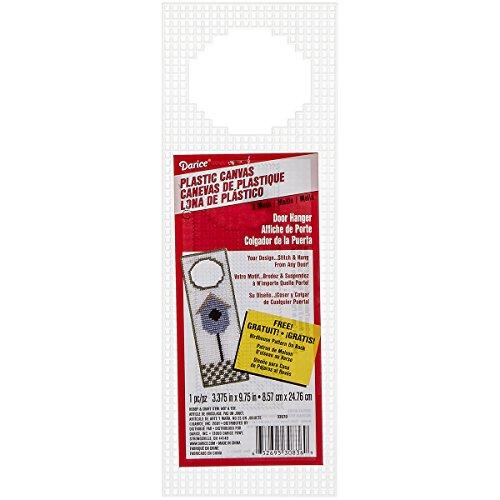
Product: Darice 33070 Plastic Door Hanger Canvas Shape
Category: Baby Products | Nursery | Décor | Door Hangers
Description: Ready to be stitched with your custom design.
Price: $6.38
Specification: ProductDimensions:0.7x3.4x9.8inches|ShippingWeight:0.8ounces(Viewshippingratesandpolicies)|Itemmodelnumber:33070|ASIN:B002LHJ8M6